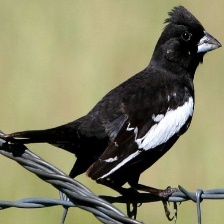
Species: LARK BUNTING
Scientific name: CALAMOSPIZA MELANOCORYS
ImageNet parent category: indigo_bunting